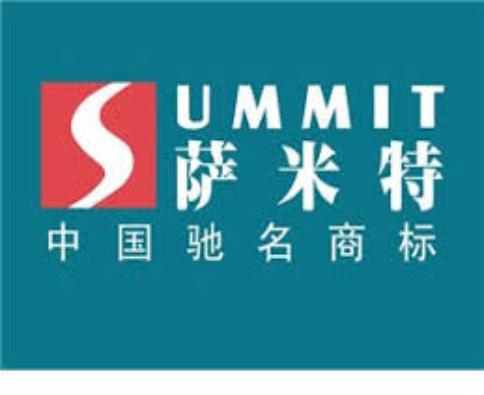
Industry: Others